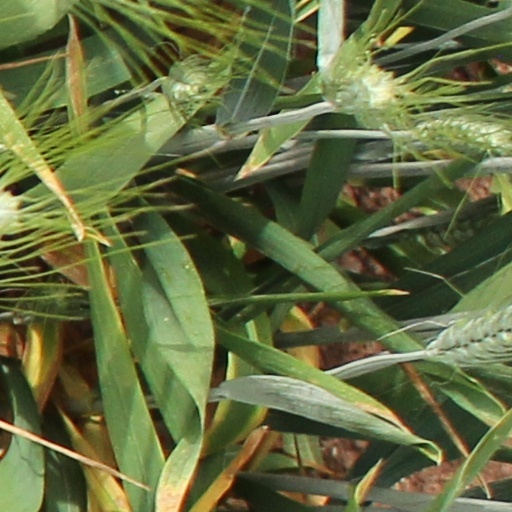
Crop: wheat